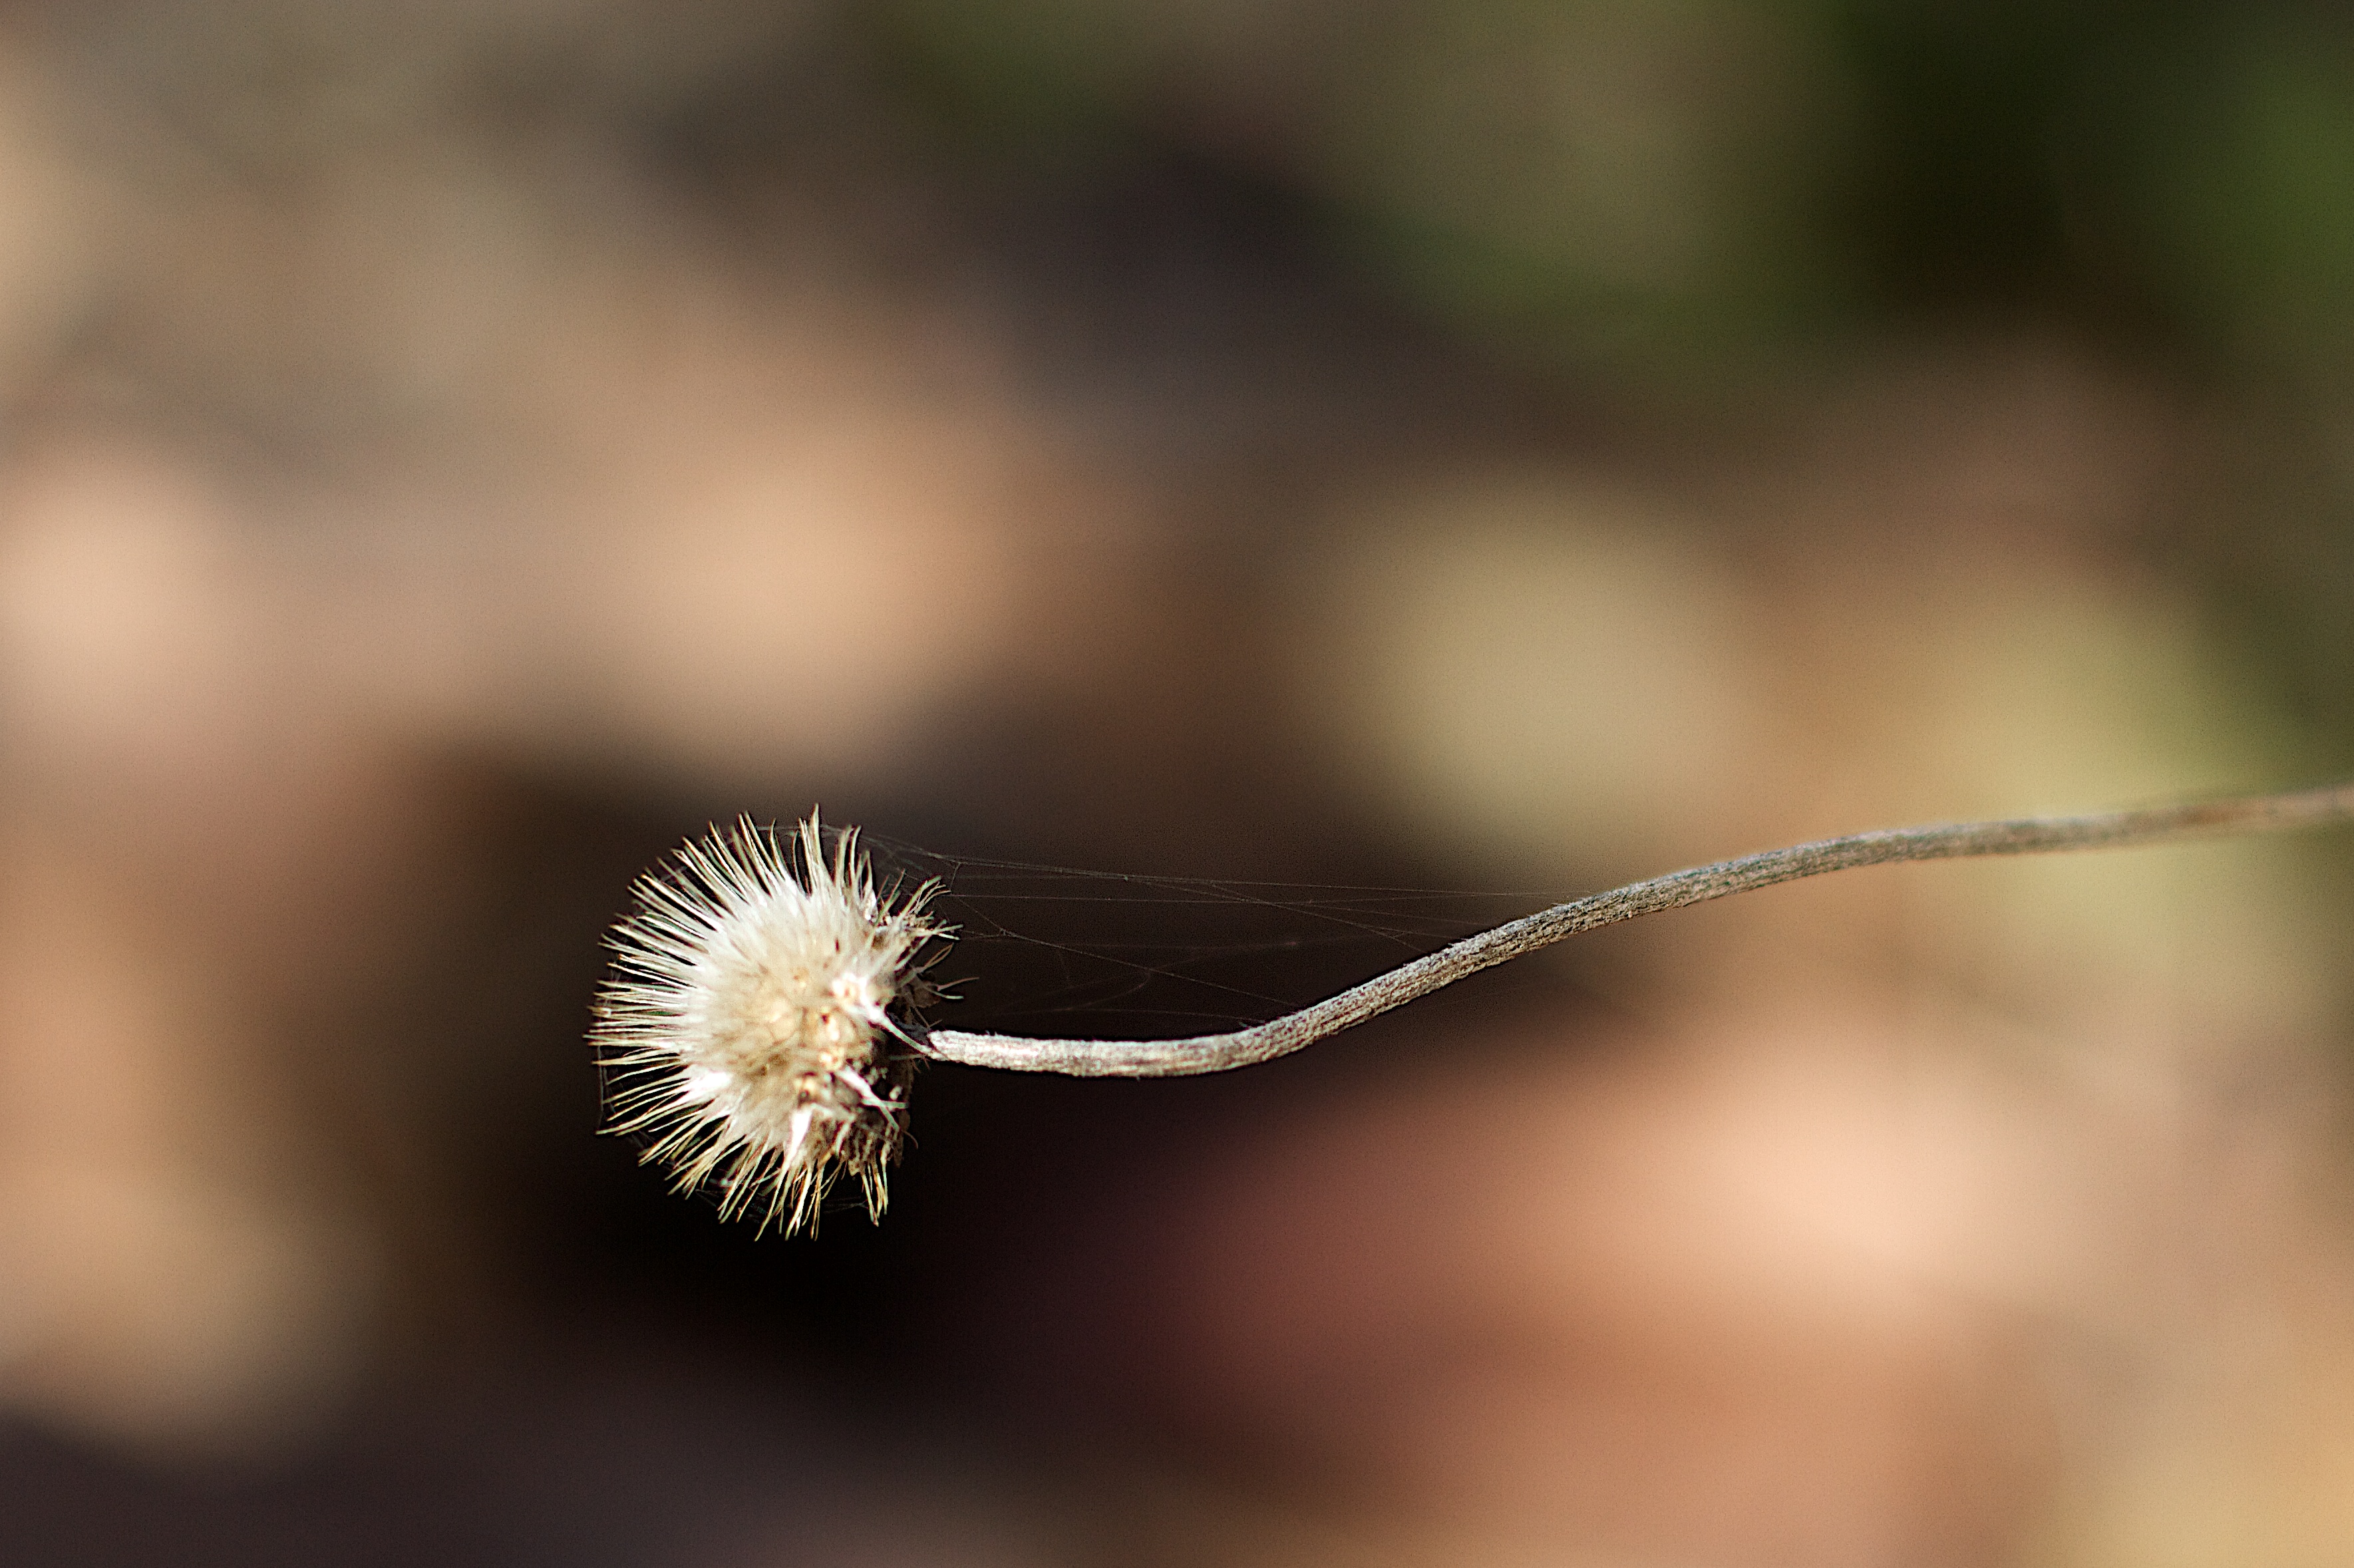
nature, grass, branch, plant, photography, leaf, flower, frost, insect, flora, fauna, twig, close up, bud, macro photography, grass family, plant stem, thorns spines and prickles